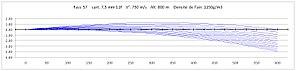
Graphique des ordonnées en m des cartouches 11 pour Fass57
"Le SIG SG 510 est le fusil automatique d'ordonnance de l'Armée Suisse entre 1957 et 1989 sous la dénomination ""Fusil d'Assaut 7.5mm 1957"" abrégé ""F. ass. 57"", en allemand ""7.5mm Sturmgewehr 1957"" abrégé ""Stgw. 57"". Il s'agit d'un fusil automatique fabriqué pour l'armée suisse par SIG et Waffenfabrik Bern entre 1958 et 1985.